History of archery

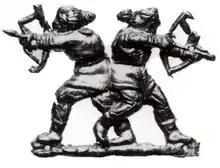
Scythian bowmen on gold plaque from Kul Oba kurgan, in Crimea, 4th century BC.

The Chariot warriors of the Kassites relied heavily on the bow. The Nuzi texts detail the bows and the number of arrows assigned to the chariot crew. Archery was essential to the role of the light horse-drawn chariot as a vehicle of warfare.